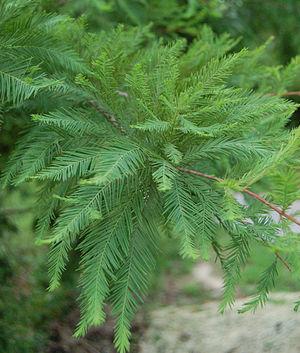
Le cyprès chauve ou cyprès de Louisiane et cipre en français de Louisiane, est une espèce d'arbres de la famille des Taxodiaceae originaire du sud-est des États-Unis. C'est une espèce remarquable par son adaptation aux milieux humides.
La forme foliaire, ou forme des feuilles, est une part de la morphologie végétale souvent utilisée dans la systématique ou classification des espèces. En effet, la forme des feuilles, qui comprend de nombreuses variantes, est souvent une des caractéristiques les plus visibles pouvant servir à identifier une espèce végétale. Leur forme, leur taille et leur surface, leur angle d'insertion, ainsi que leur distribution spatiale au sein de la couronne d'un arbre et sur les axes végétatifs sont les déterminants structurels de l'interception lumineuse et donc du rendement de la photosynthèse.